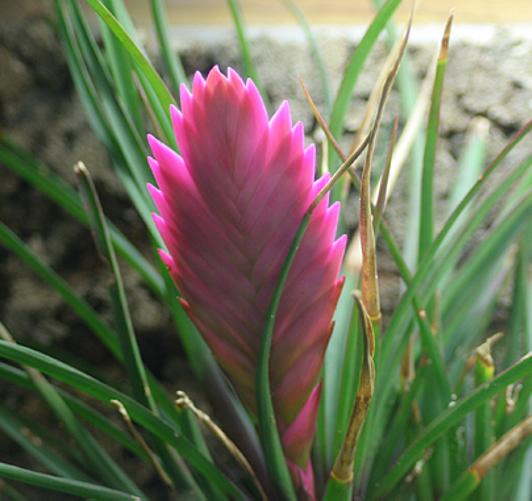
Label: ball moss